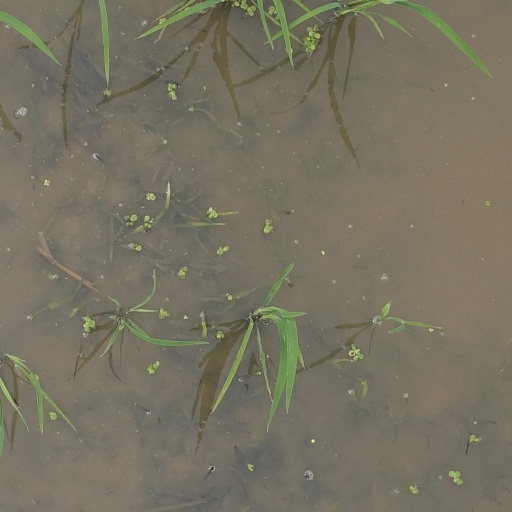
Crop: rice